Pogorzelice railway station

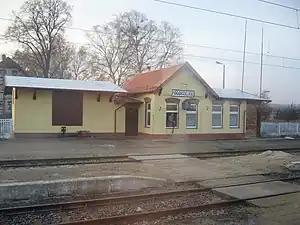

Pogorzelice is a PKP railway station in Pogorzelice (Pomeranian Voivodeship), Poland.